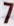
Number: 7